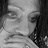
Emotion: sad